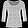
Label: Shirt